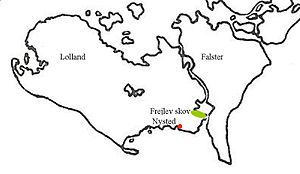
Oldtidsgrave i Kettinge Sogn / Frejlev Skov
Frejlev Skovs placering